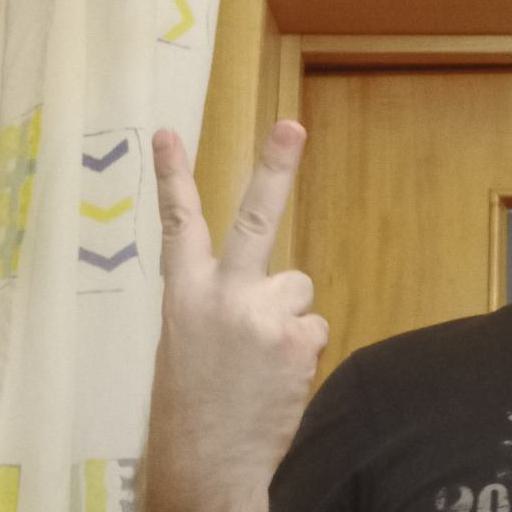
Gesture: peace_inverted